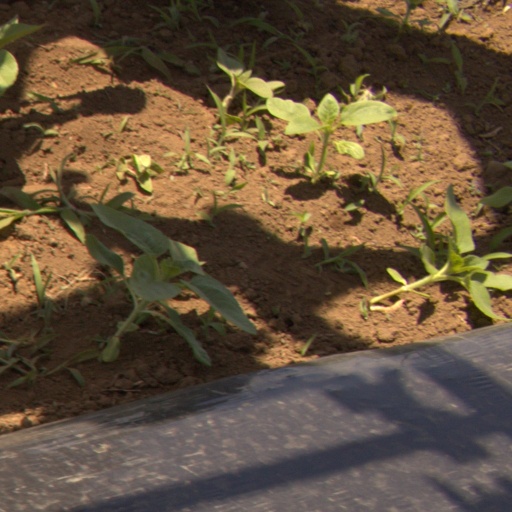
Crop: Jerusalem artichoke